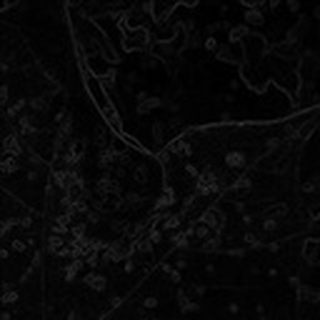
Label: cotton_target_spot